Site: brandenburg
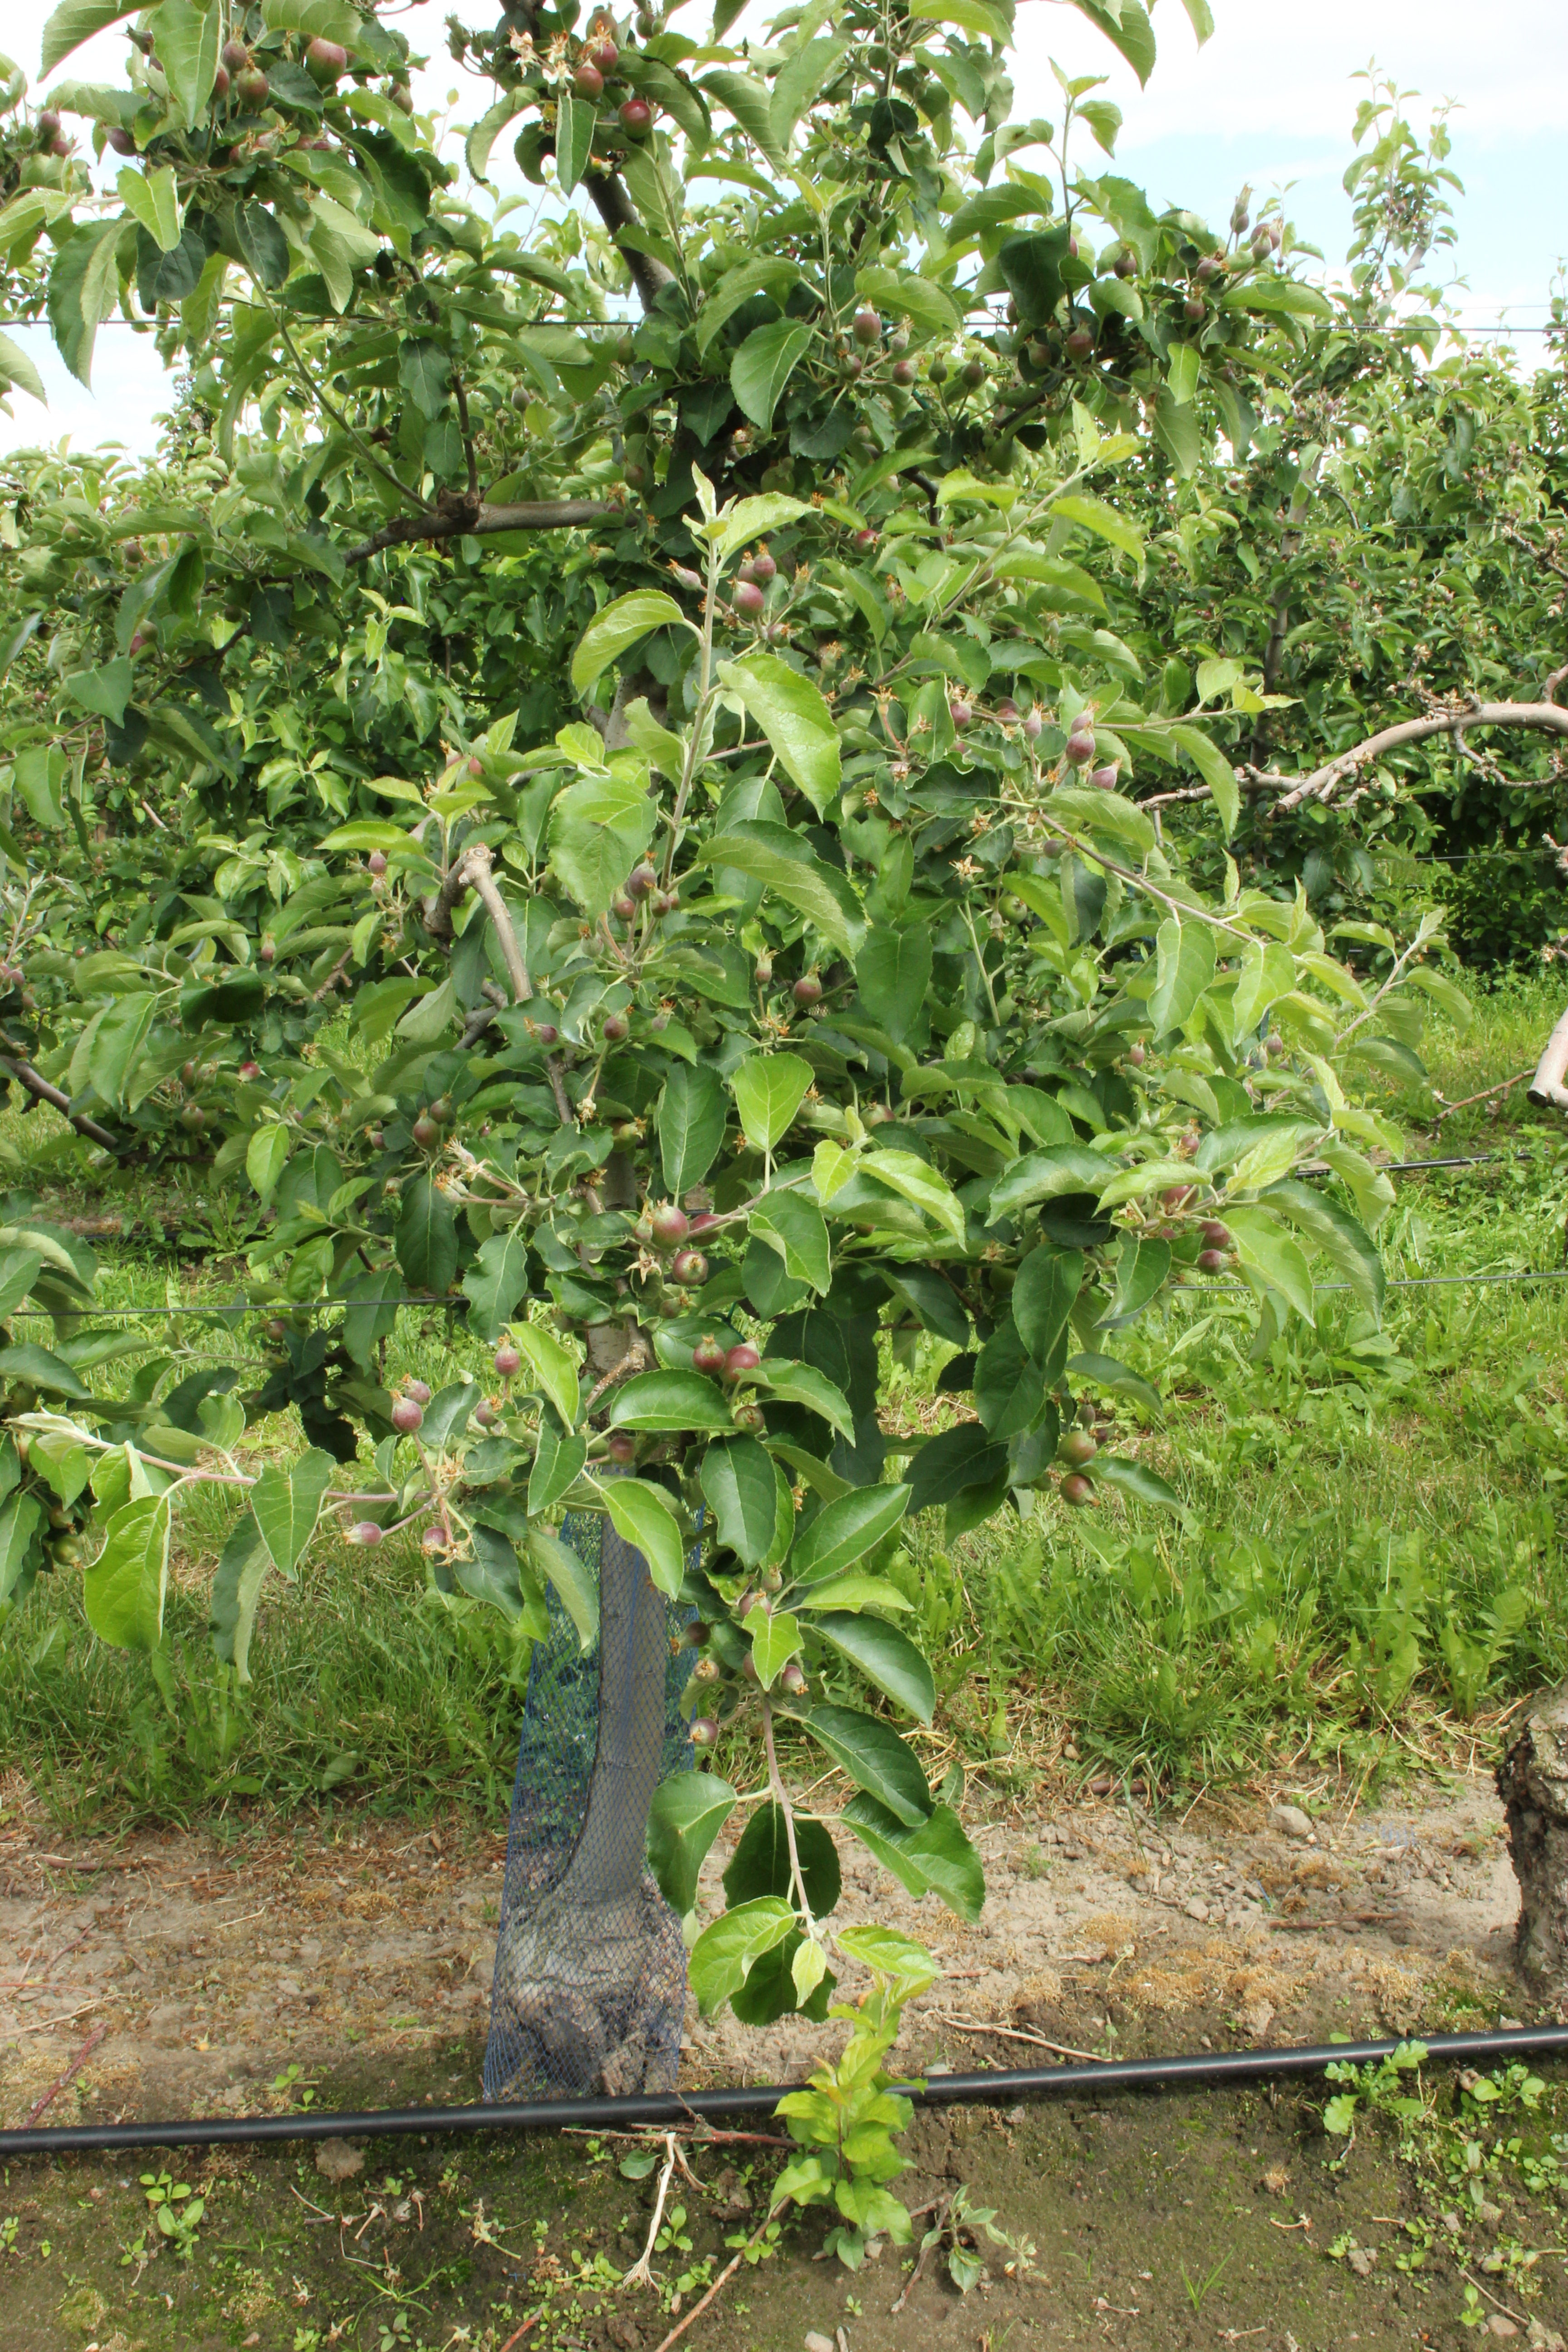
Growth stage (BBCH 72): Development of fruit